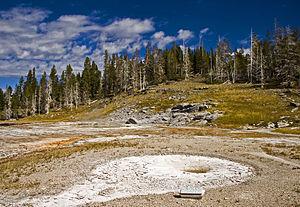
West Triplet Geyser, bassin supérieur de geyser, parc national de Yellowstone, Wyoming, Etats-Unis
West Triplet Geyser est un geyser de type « fontaine » situé dans le Upper Geyser Basin dans le parc national de Yellowstone aux États-Unis. Il se trouve à 85 pieds au sud de Grand Geyser. L'eau de West Triplet atteint environ 10 pieds, généralement pendant les périodes calmes de Grand. Son activité était régulière jusqu'en 1947, quand il entrait en éruption toutes les trois heures environ.